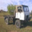
Label: truck